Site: brandenburg
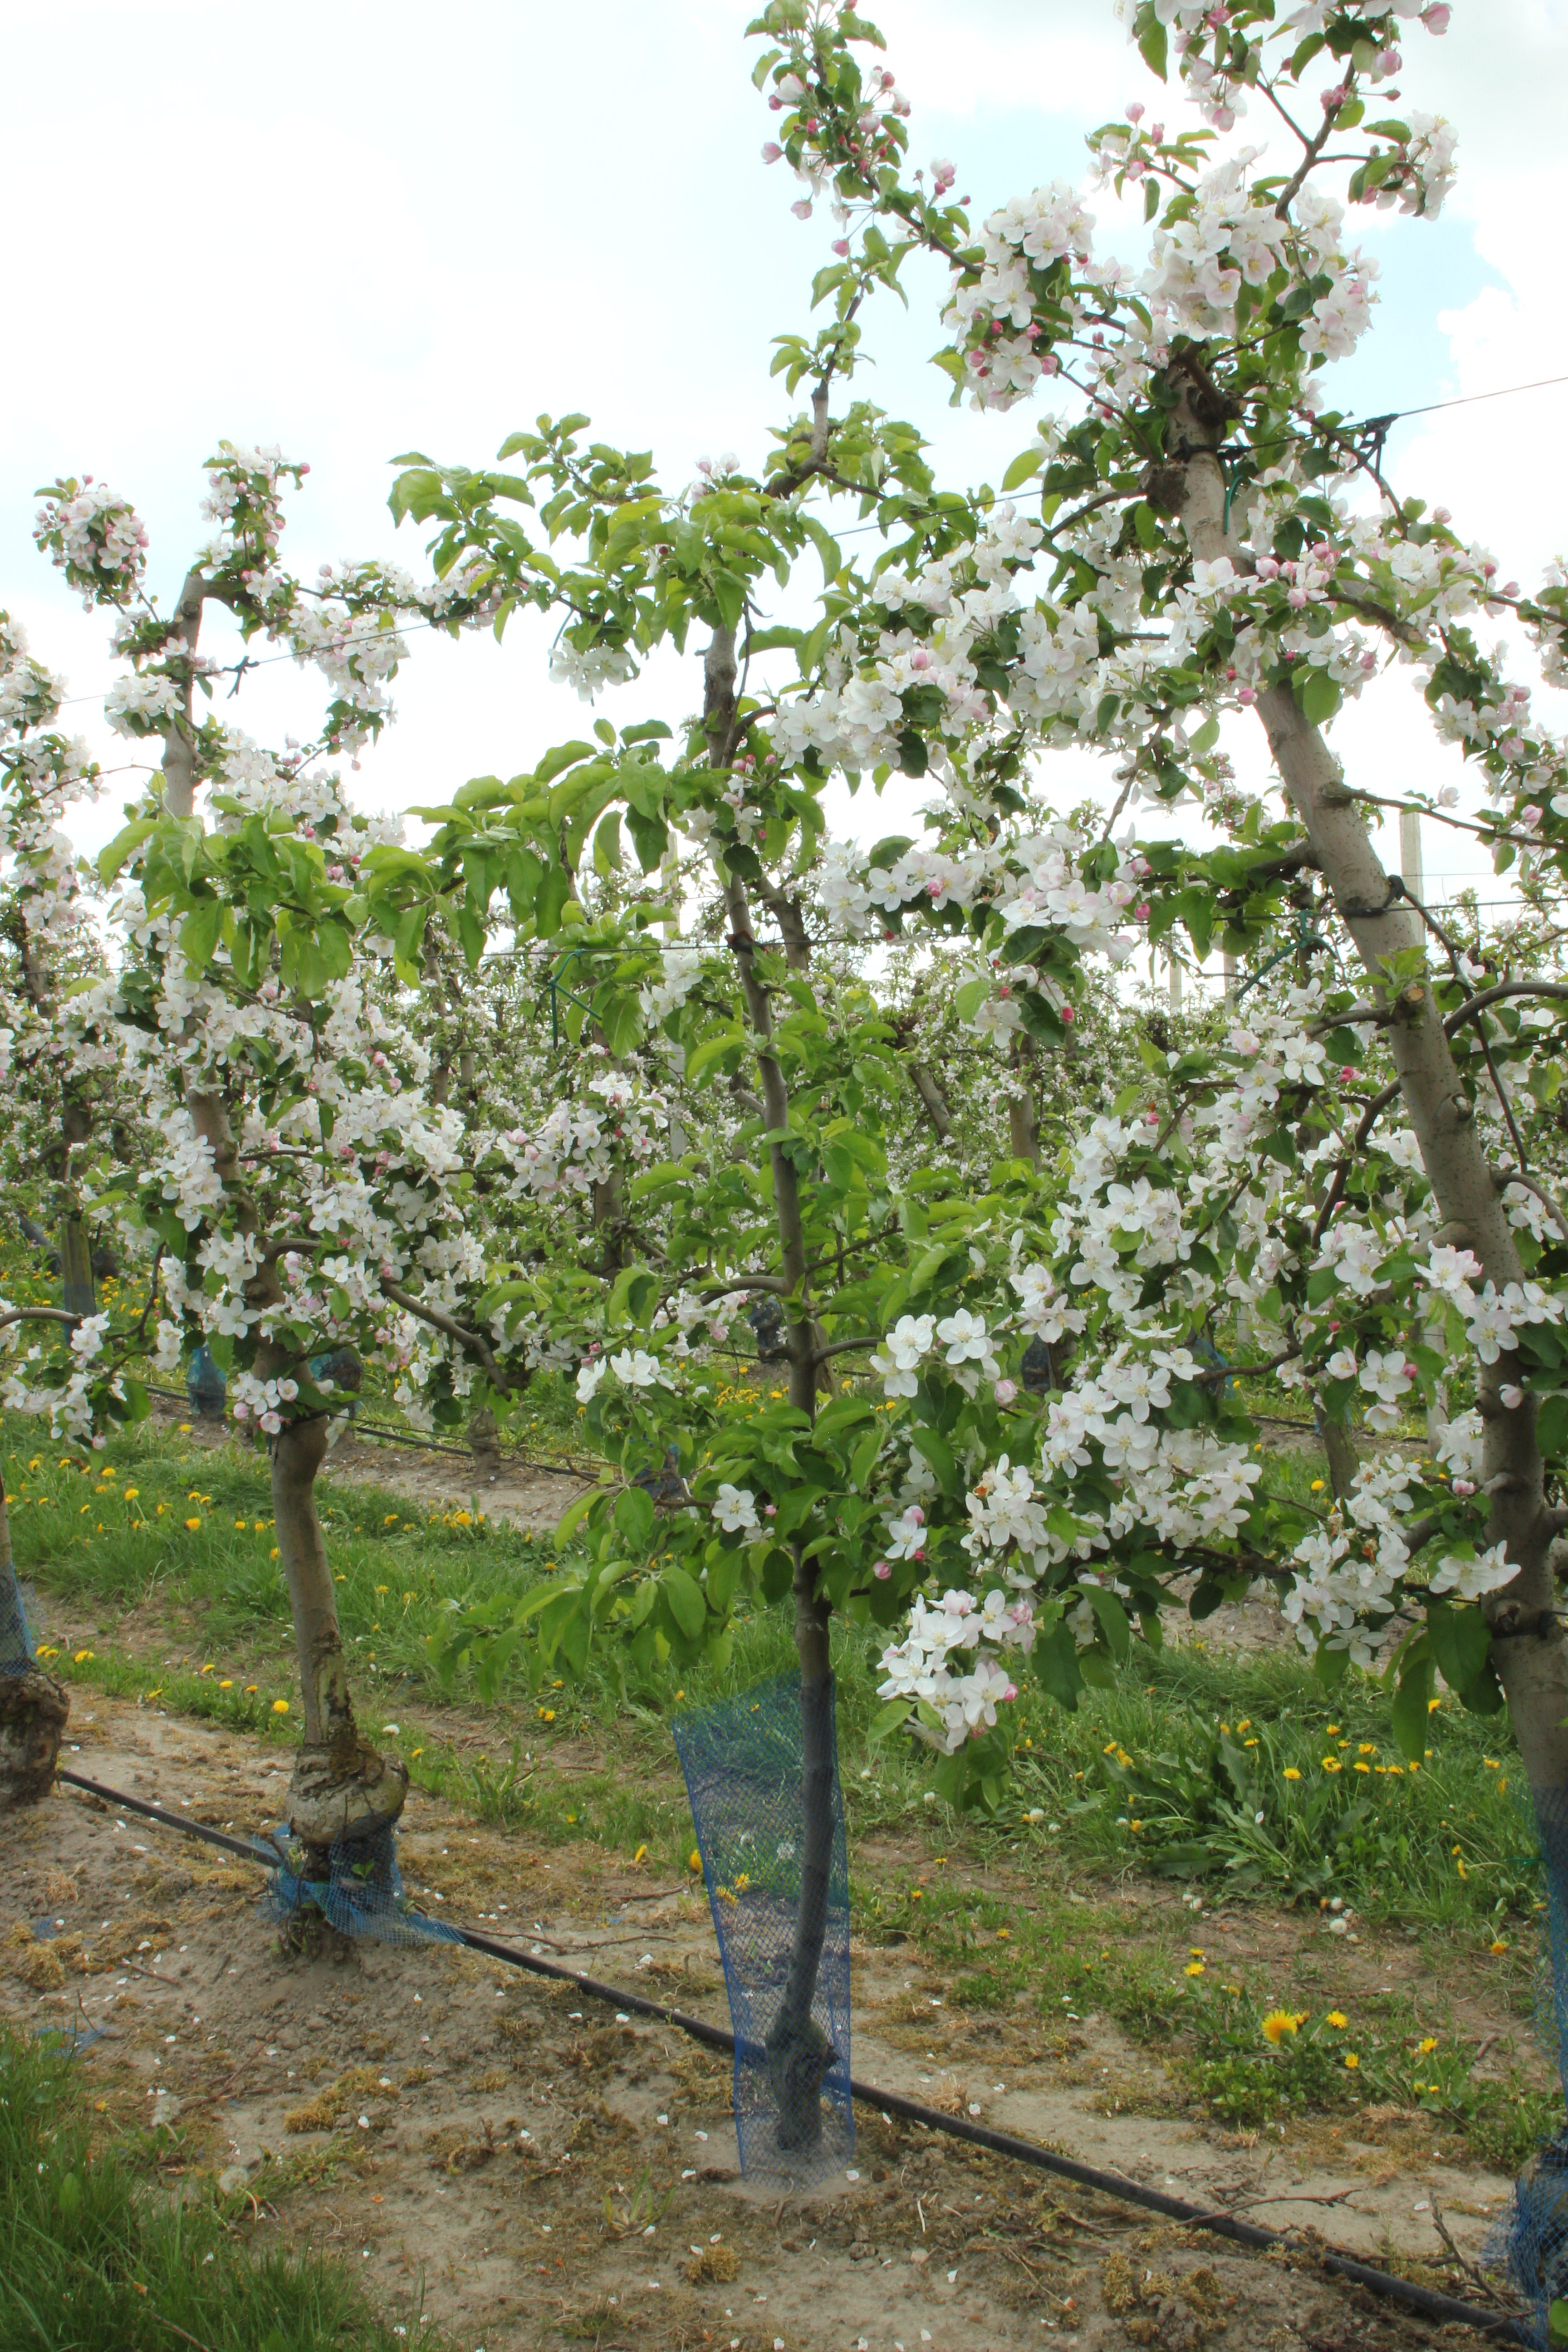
Growth stage (BBCH 65): Flowering